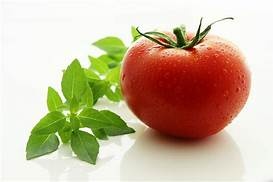
Label: tomato